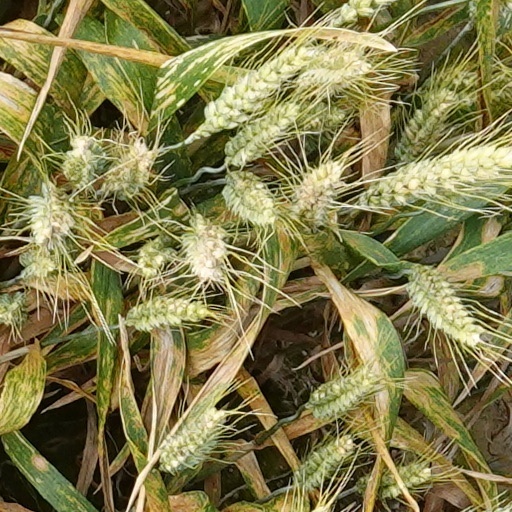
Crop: wheat